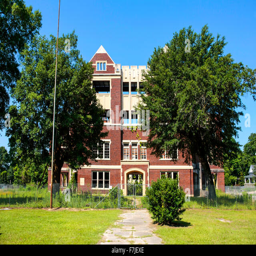
the abandoned and wrecked building